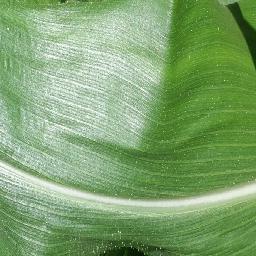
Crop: corn
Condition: (maize)_healthy